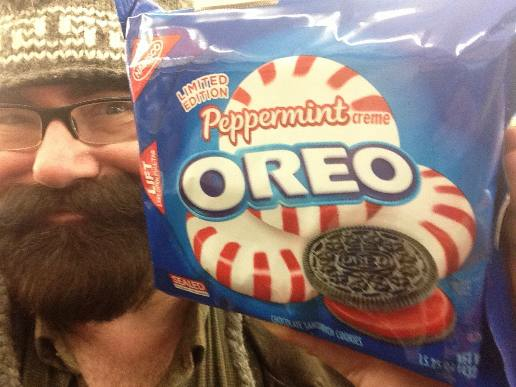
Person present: No